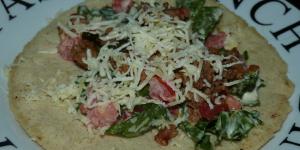
tacos mexicanos de carne